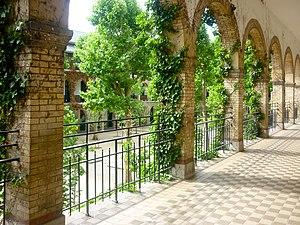
Arcades du lycée Molière (Paris), cinquième vue
Le lycée Molière est un établissement public local d'enseignement français, construit en 1888, regroupant un collège et un lycée. Il est situé 71, rue du Ranelagh à Paris, dans le 16ᵉ arrondissement et porte le nom du dramaturge français, Jean-Baptiste Poquelin, dit Molière. Ce lycée est éloigné de la rue Molière, où se trouve un collège Jean-Baptiste-Poquelin.